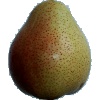
Label: Pear Forelle 1